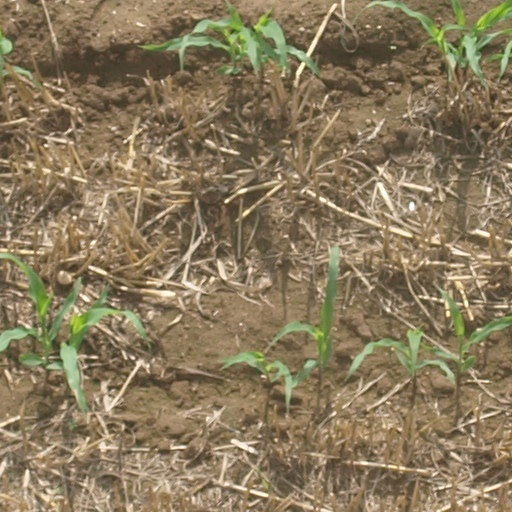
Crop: maize; corn